Gold Diggers in Paris

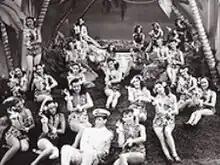

Gold Diggers in Paris is a 1938 Warner Bros. movie musical directed by Ray Enright with musical numbers created and directed by Busby Berkeley, starring Rudy Vallee, Rosemary Lane, Hugh Herbert, and Allen Jenkins.